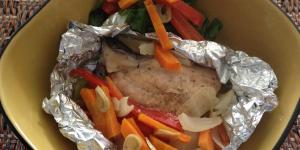
salmon en papillote con verduras